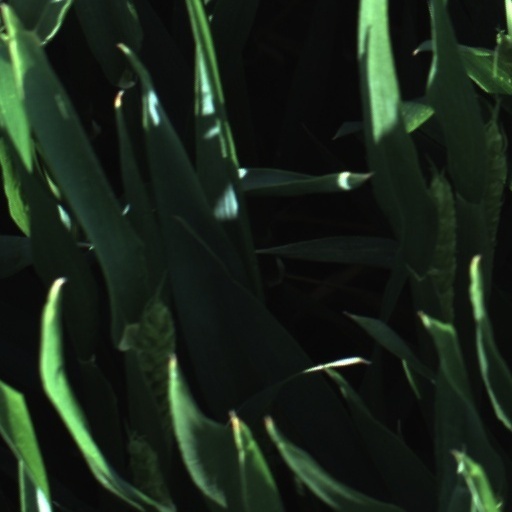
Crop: wheat